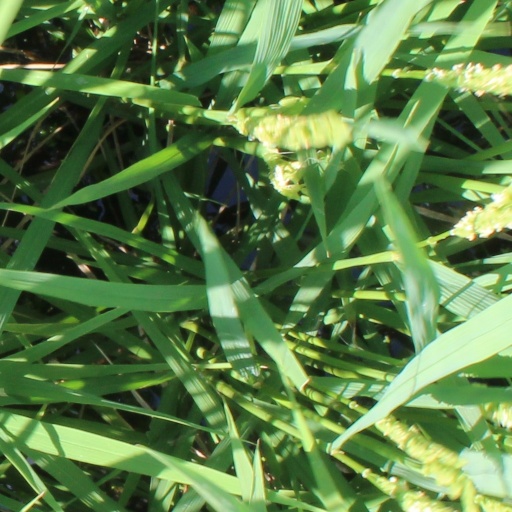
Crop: rice